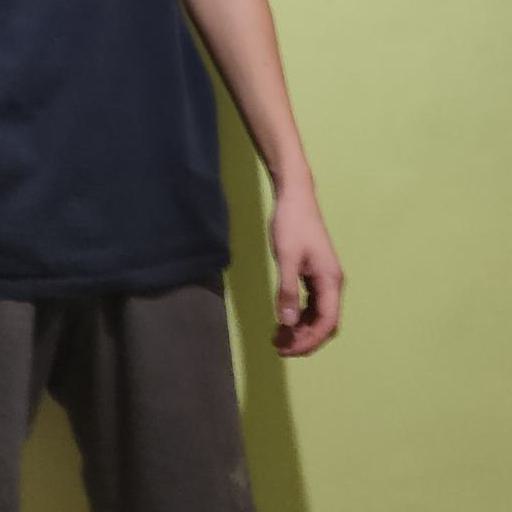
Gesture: no_gesture